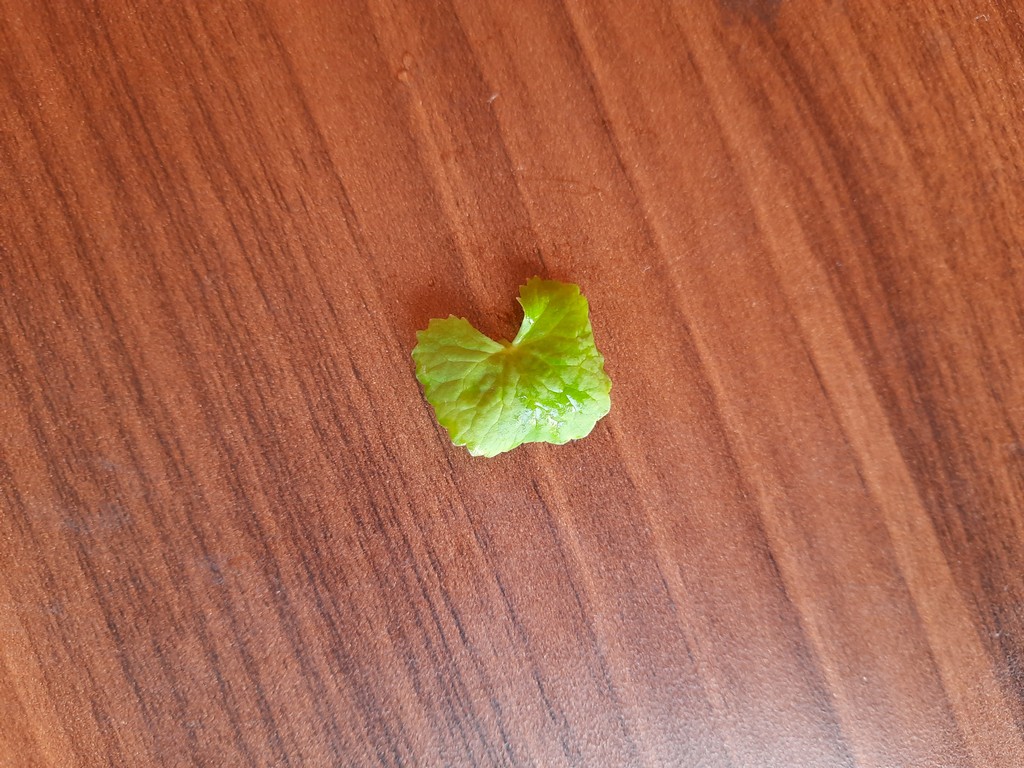
Label: Healthy